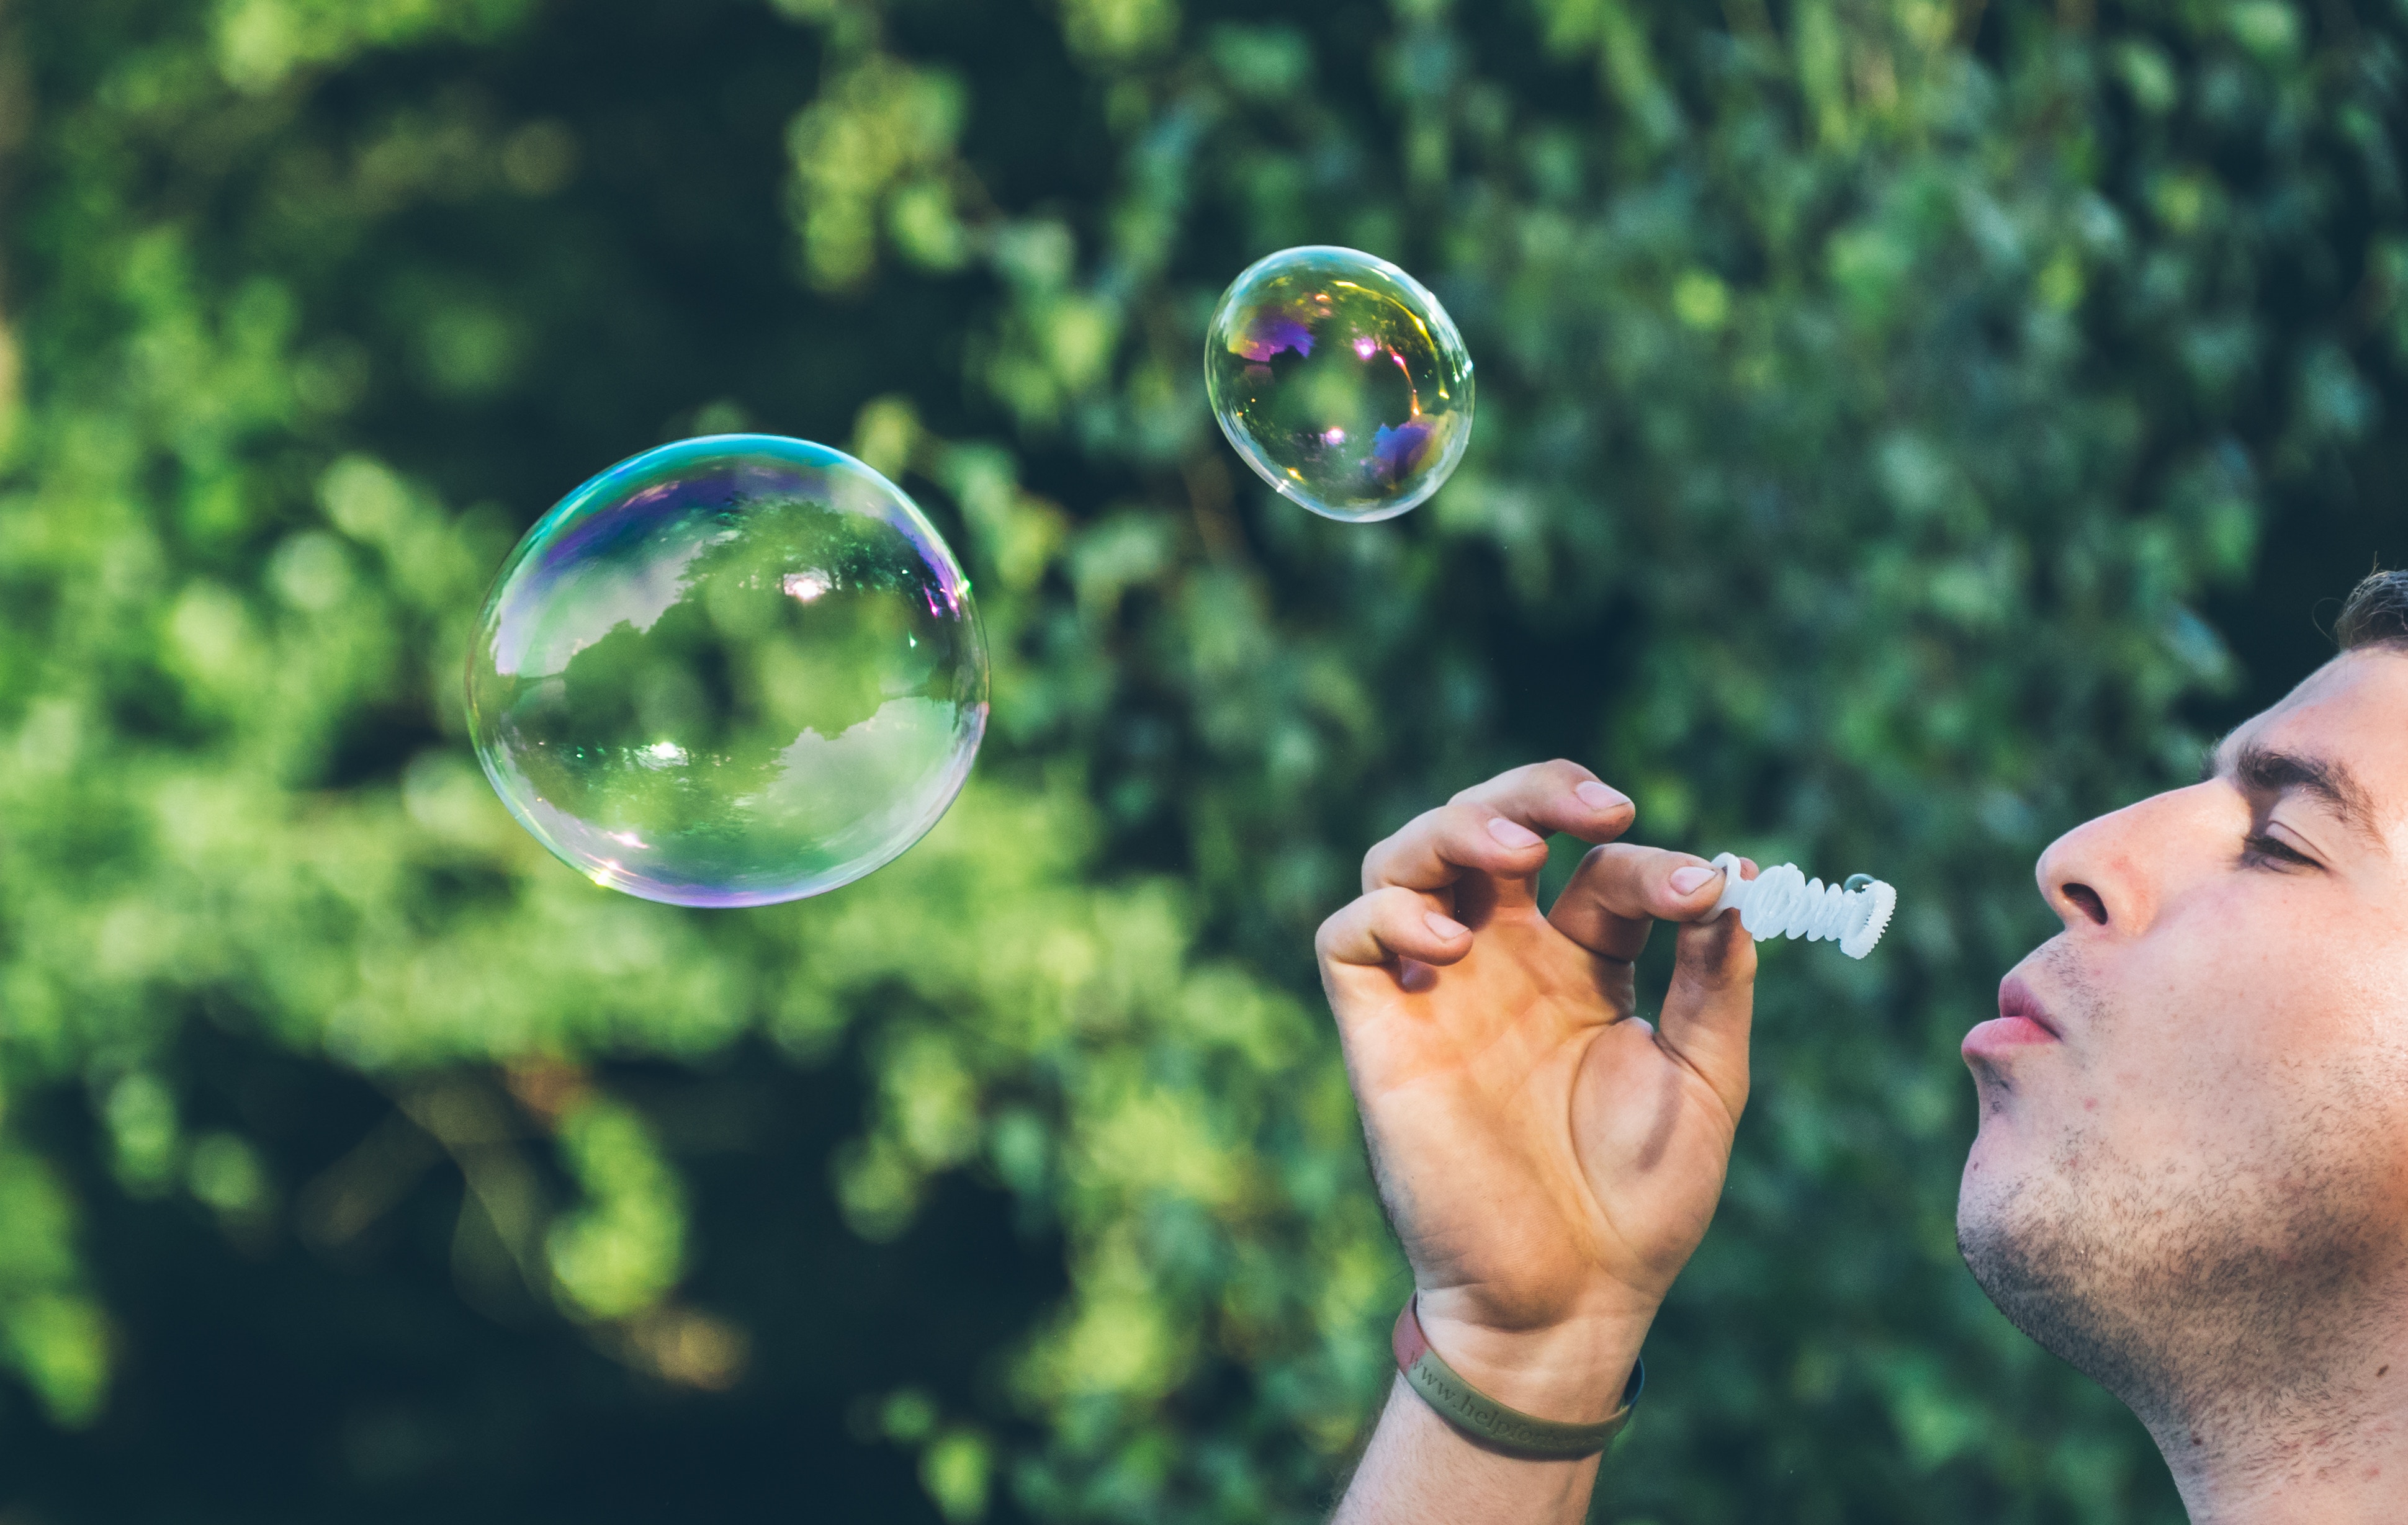
water, nature, grass, sky, lawn, sunlight, green, leisure, fun, liquid bubble